Dusky hopping mouse

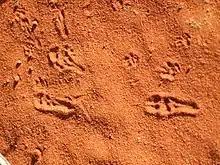
Dusky hopping mouse ("Notomys fuscus") tracks in the sand. Photo: Mike Letnic.

In the wild, lifespan has been recorded as being up to 13 months of age. In captivity, males and females reach reproductive maturity at 70 days of age. This species is likely monogamous, and females may display selectivity in choosing which males will sire offspring. Breeding is non-seasonal, occurring year-round, in both wet and dry conditions. Females are observed to be polyoestrous, with a gestation period of 32 to 38 days, and a litter size of one to five offspring. An average of 42 days occurs between litters, and the maximum reproductive life for females is approximately 24 months, and males 36 months. Subpopulations may persist at low but stable numbers, however others exhibit “boom-and-bust” variation, with numbers increasing and decreasing rapidly in response to rainfall and resource availability.